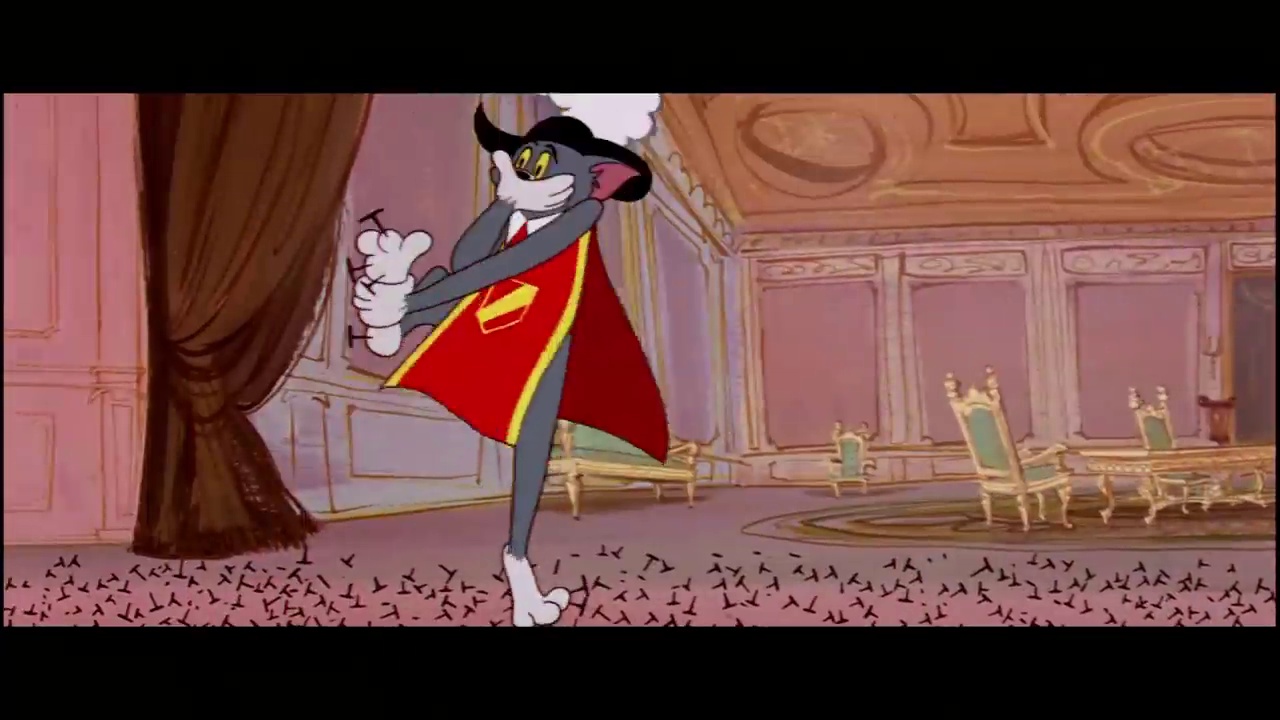
Portrait style: Cartoon Portrait